Dominique Bathenay

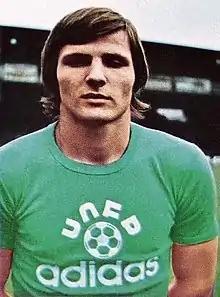
Bathenay in 1974

Dominique Bathenay (born 13 February 1954) is a French former professional footballer who played as a midfielder and coach.